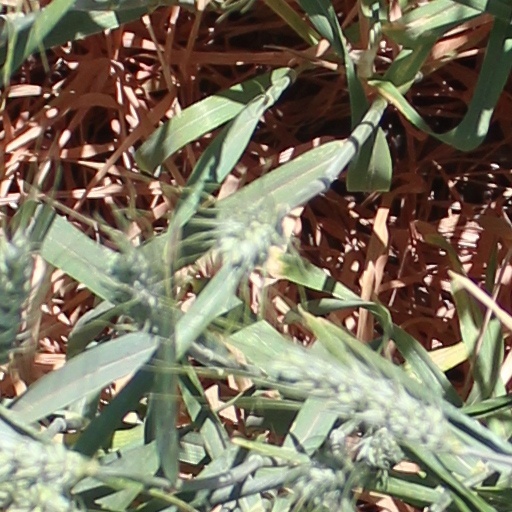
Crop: wheat